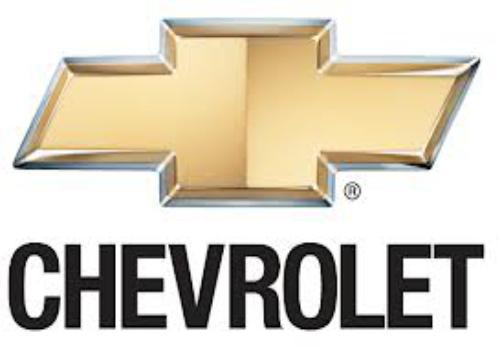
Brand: Chevrolet
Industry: Transportation